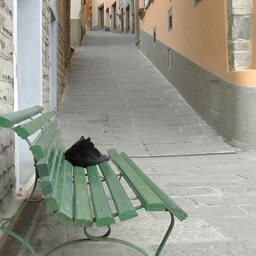
A wooden bench with a cat on the street.
A black cat sits on a bench near an alley.
A black cat sits on a green bench in a narrow alley.
A black cat sitting on a park bench.
A cat sitting on a park bench next to an alley.